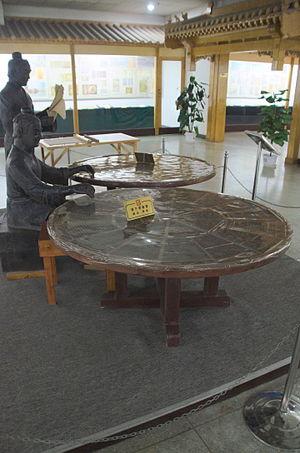
Reconstitution de l'outil de Bi Sheng (毕升/畢昇, XIe siècle), premier caractères d'imprimerie mobiles, au Musée de l'imprimerie de Chine.
L’histoire de l'imprimerie en Extrême-Orient commence avec l'utilisation de l'impression xylographique sur tissu au cours la dynastie Han puis sur papier et continue avec l'invention des caractères mobiles en bois par les artisans est-asiatiques de la dynastie Song vers le XIᵉ siècle. L'utilisation de la xylographie se répand rapidement aux autres pays de l'Asie de l'Est. Pendant que les Chinois n'utilisent d'abord que les caractères mobiles en argile ou en bois, les Coréens sont pionniers dans l'utilisation des mêmes en fer vers le XIIᵉ siècle.
L'imprimerie est un ensemble de techniques permettant la reproduction en grande quantité, sur support matériel, d'écrits et d'illustrations, cela afin d'en permettre une distribution de masse. Généralement, on utilise des supports plans et la matière la plus utilisée est le papier ou le textile.
Bi Sheng est un inventeur chinois Il se distingue par l'invention de la typographie en Chine de la dynastie Song, entre 1041 et 1048. Ses caractères mobiles gravés dans de la porcelaine, céramique d'argile visqueuse, durcis dans le feu et assemblés dans la résine, puis dans le bois, révolutionnent l'imprimerie.